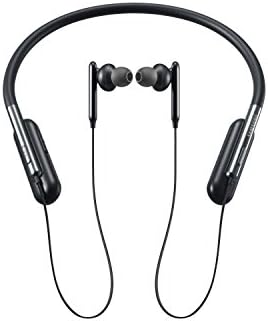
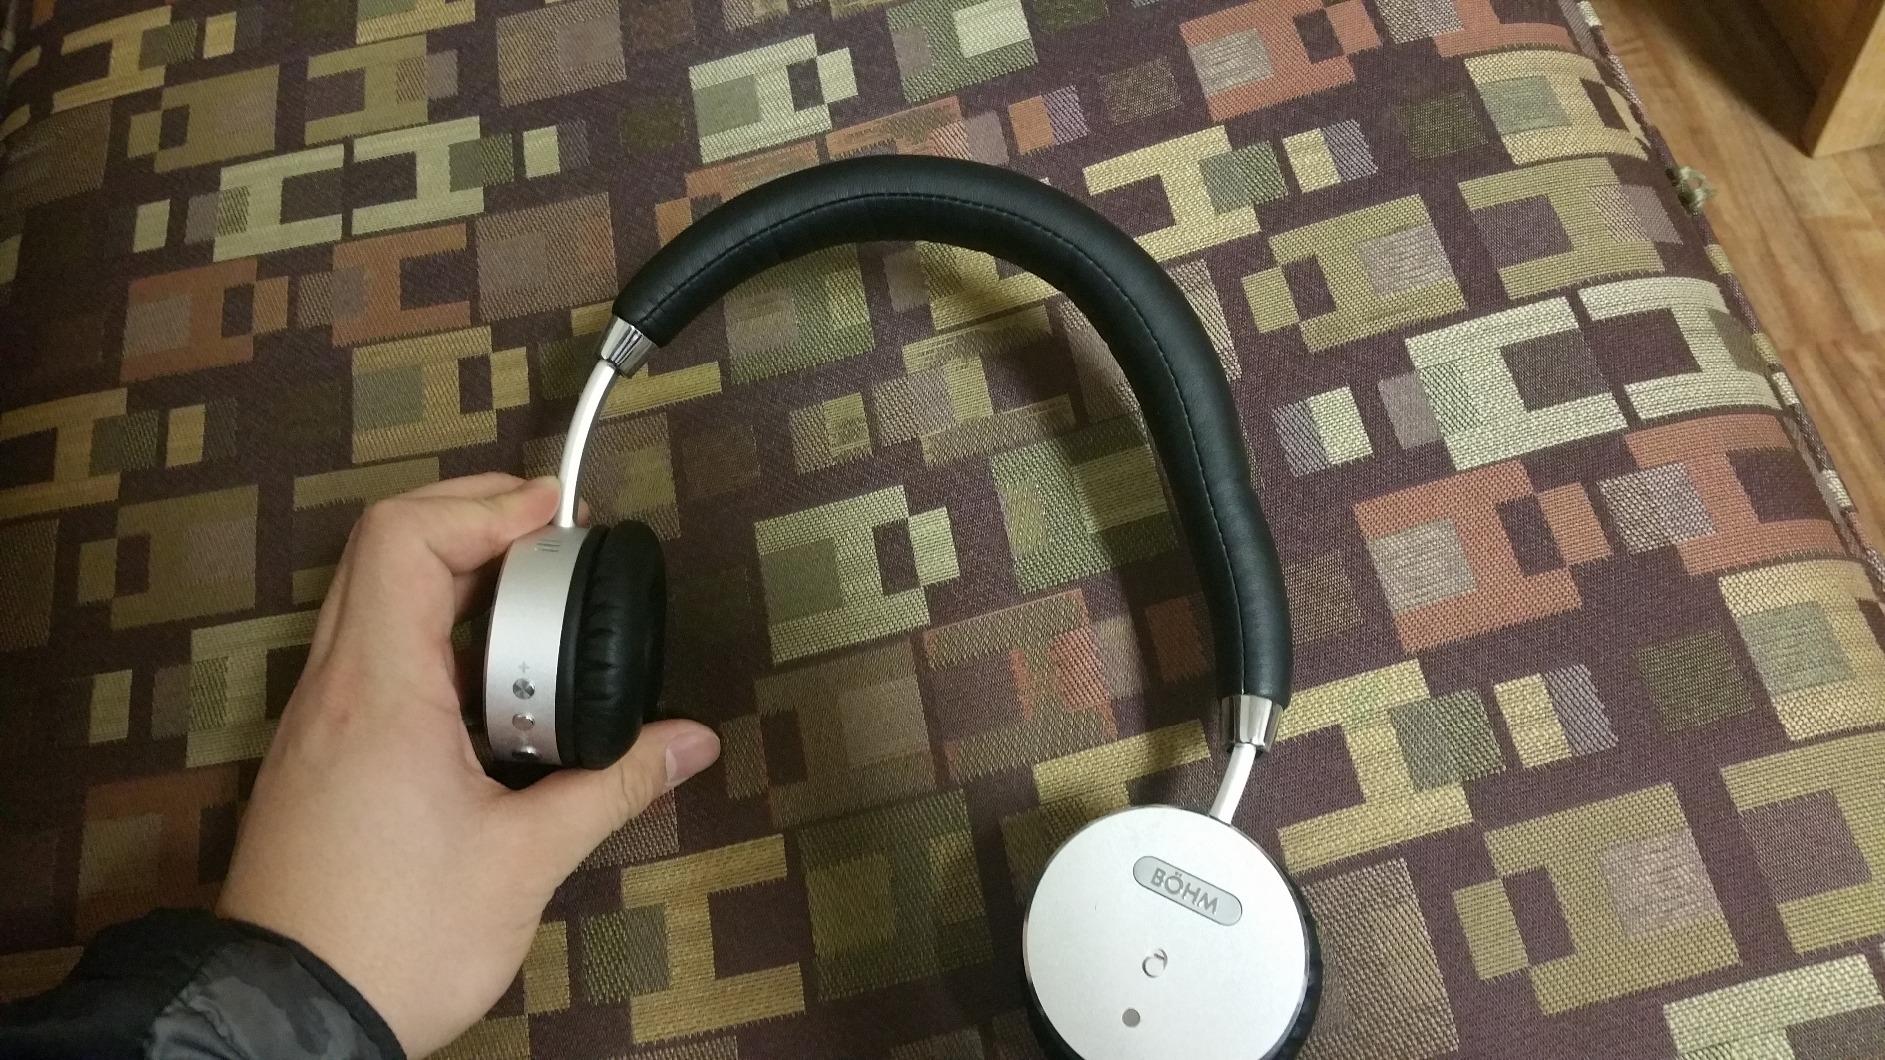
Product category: headphones
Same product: no